Answer in natural language. Is Doorway (highlighted by a red box) further away or in front of HousePlant (highlighted by a blue box)? Choose between the following options: further away or in front
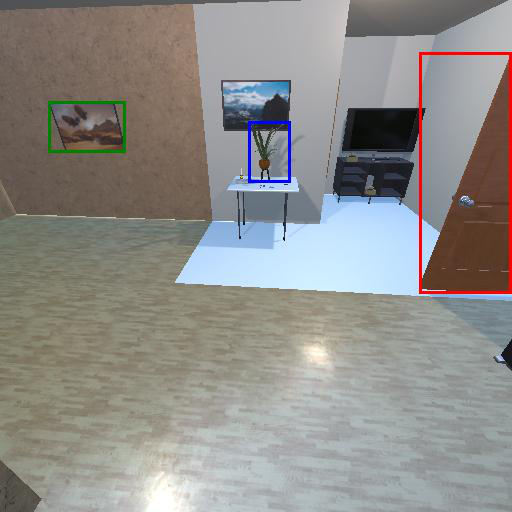
<answer>in front</answer>